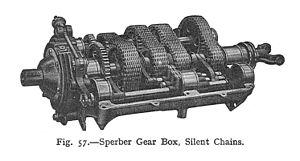
L'entraînement par chaîne est une manière de transmettre la puissance mécanique d'un endroit à un autre. Il est souvent utilisé pour transmettre la puissance aux roues d'un véhicule, en particulier les vélos et les motos. Il est également utilisé dans une grande variété de machines en plus de véhicules.